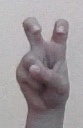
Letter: toot